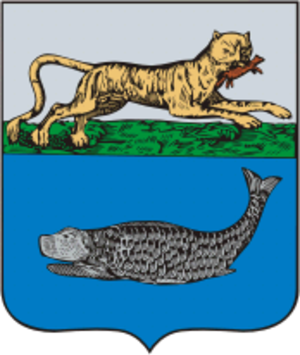
Oust-Kamtchatsk est une commune rurale et le centre administratif du raïon d'Oust-Kamtchatsk dans le kraï du Kamtchatka, à l'est de la Russie.